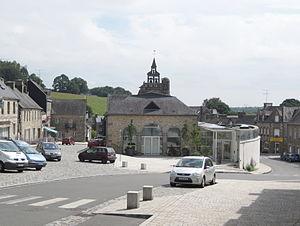
Saint Nicolas du Pélem - Place Kreisker
Saint-Nicolas-du-Pélem est une commune française et un chef-lieu de canton du département des Côtes-d'Armor, en région Bretagne.